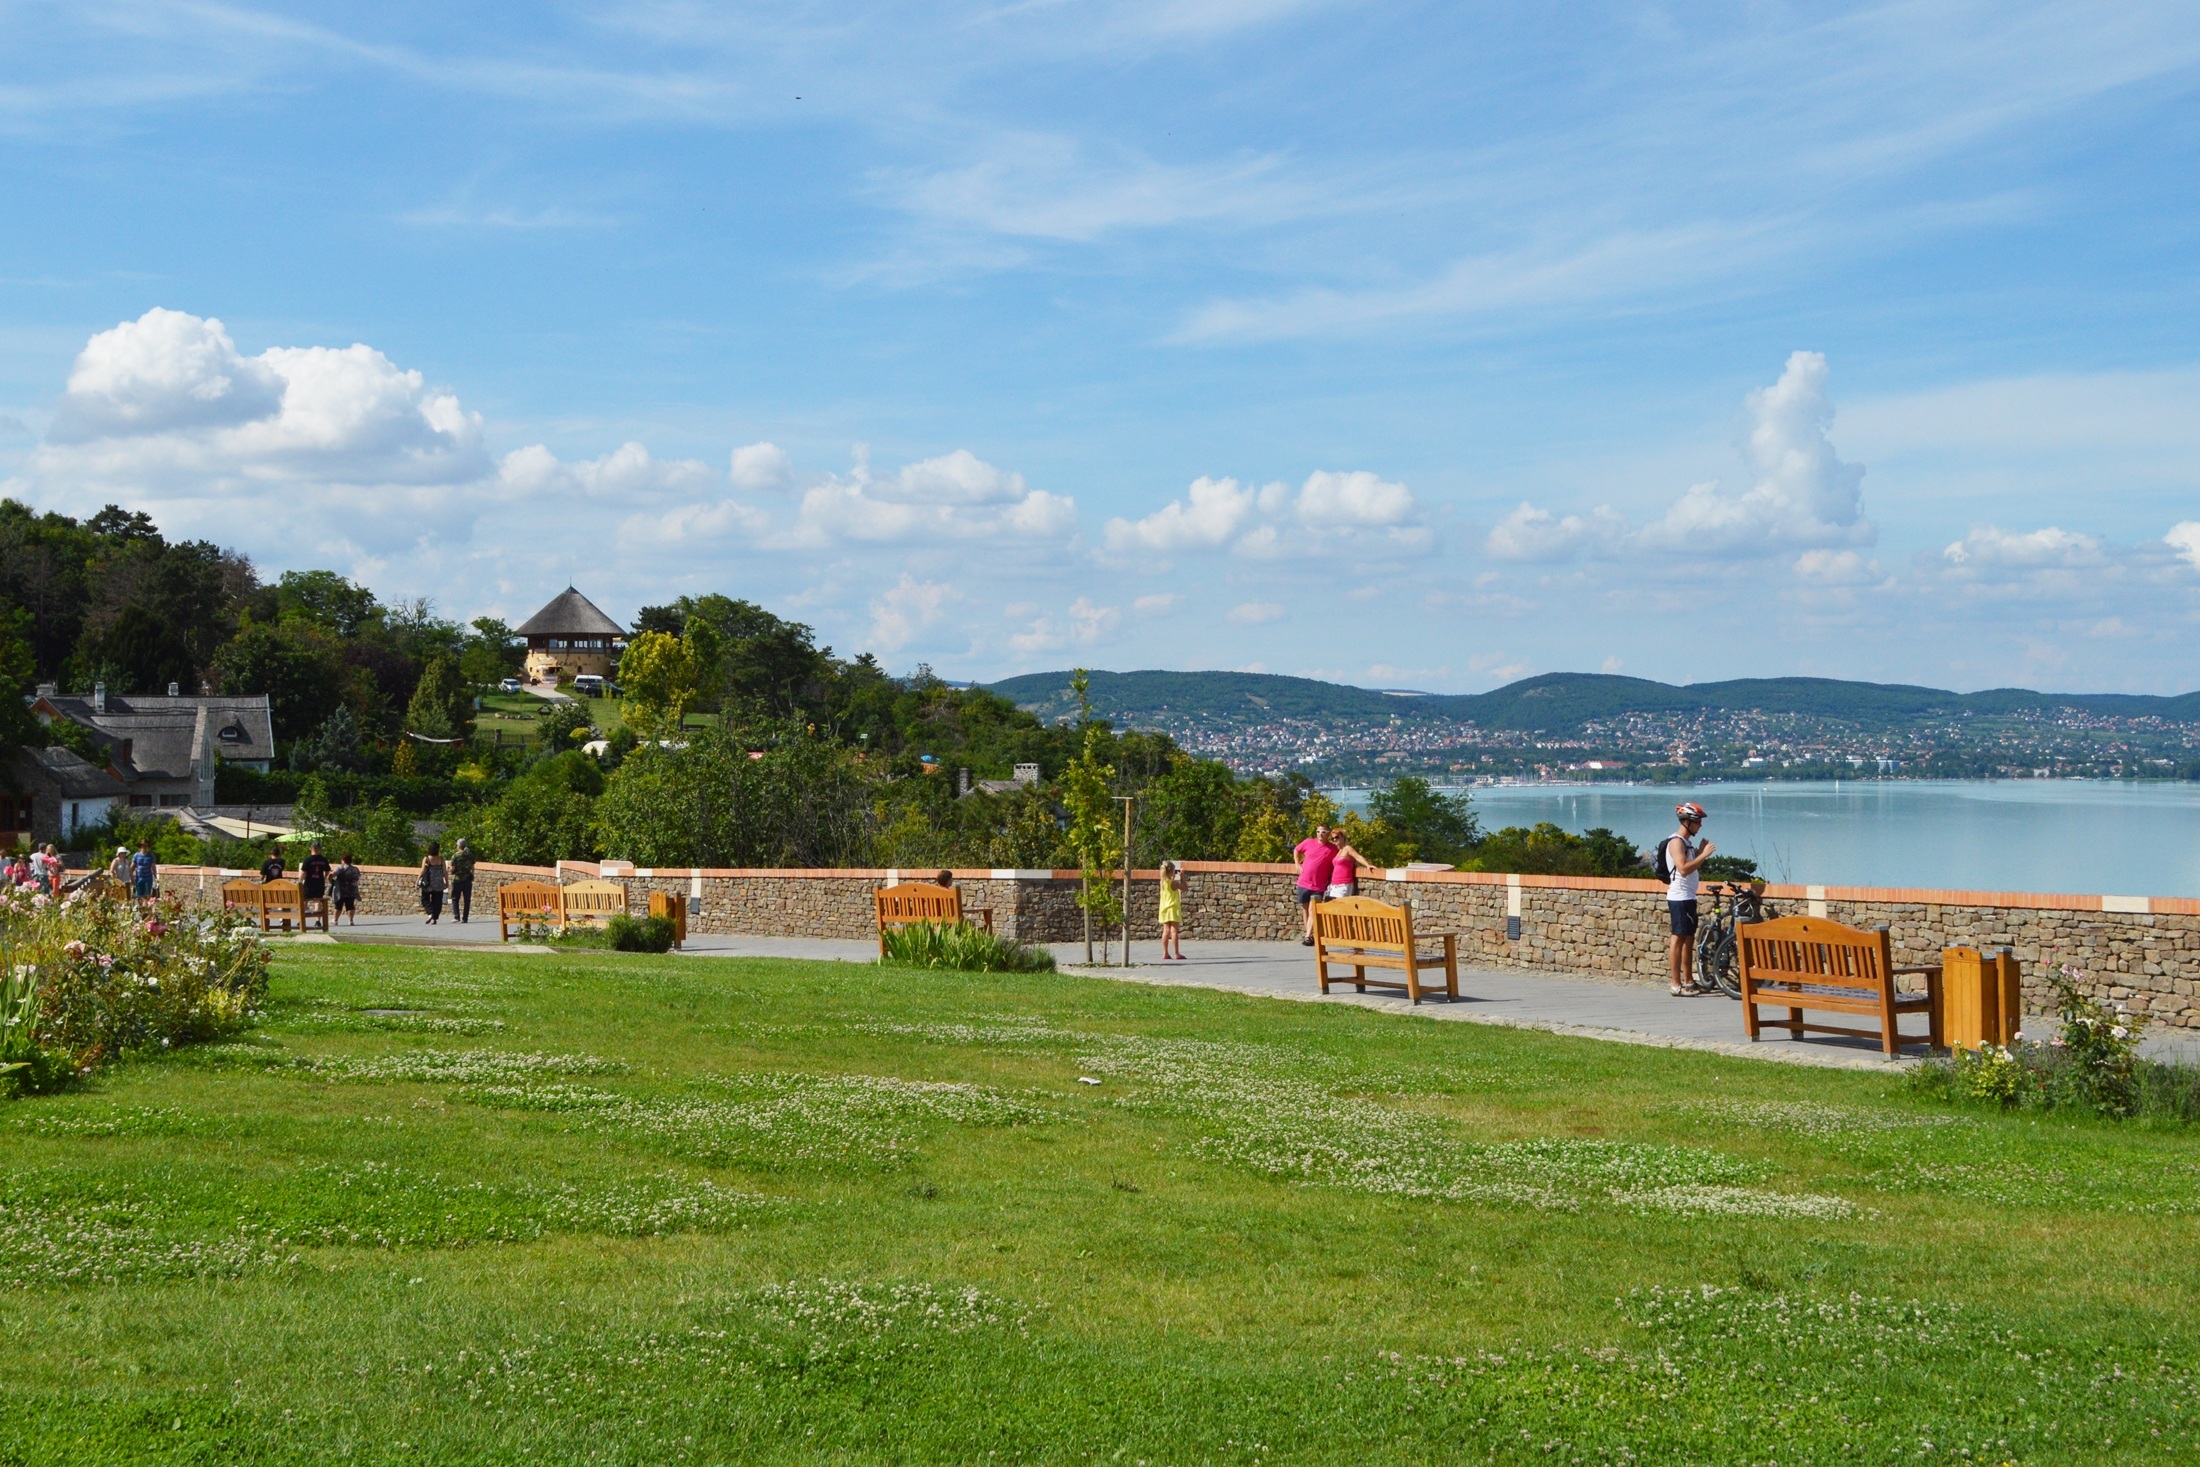
sea, coast, water, farm, lake, summer, vacation, village, park, clouds, hungary, estate, rural area, lake balaton, tihany, tihany peninsula